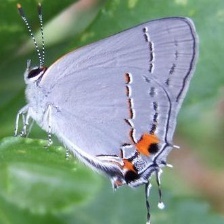
Species: GREY HAIRSTREAK
Butterfly family (ImageNet category): lycaenid_butterfly